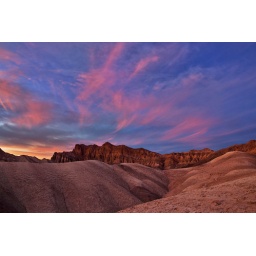
After sunset with pink clouds at Golden Canyon in Death Valley National Park